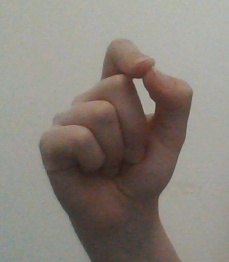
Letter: fa